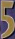
Number: 5